Rob Lewis (producer)

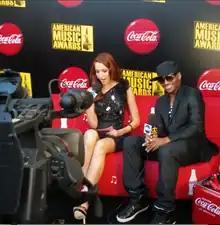
Rob Lewis Co-hosting the American Music Awards Red Carpet Pre-Show

Lewis has produced, written songs, and arranged on several number one albums including Christina Aguilera's "Back to Basics", Diddy's "Press Play", Fall Out Boy's "Infinity on High", Jamie Foxx's "Unpredictable", Herbie Hancock's "Possibilities", Heather Headley's Grammy Award winning "Audience of One", and Vanessa L. Williams' "The Real Thing". Lewis' emotional string and horn arranging has gotten him notoriety for his work on Fall Out Boy's single "Thnks fr th Mmrs.", Christina Aguilera's "Oh Mother" and "Understand", Jamie Foxx's "Heaven", Chrisette Michele's "Best of Me" and "Your Joy" (which Lewis also co-wrote with Babyface and Chrisette Michele).